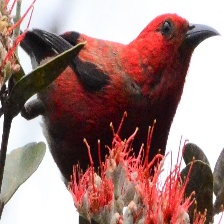
Species: APAPANE
Scientific name: HIMATIONE SANGUINEA